149th Armored Regiment

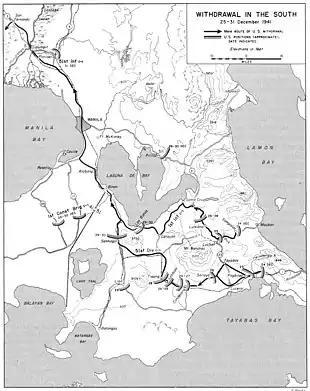
Map of Southern Luzon depicting United States Army Forces in the Far East movements in December 1941

Company C was assigned to the area east of Mount Banahao and attached to the Philippine Army 1st Infantry Regiment of the 1st Infantry Division. The commanding general of the South Luzon Force, Brigadier General Albert M. Jones, heard from a motorcycle messenger from Company C on Christmas Day that the 1st Infantry Regiment had prematurely moved westward away from their position at Sampaloc. He then instructed Company C to engage the Japanese who had landed at Mauban. He decided to conduct a reconnaissance himself using a half-track from Company C, and they were engaged by a Japanese patrol north of the town of Piis. During the engagement the half-track became immobilized in a ditch, however the crew was able to disperse the patrol allowing Jones and the crew to carry the half-track's machine guns back to friendly lines. For their action, Jones recommended the crew members receive the Distinguished Service Cross; by the April 1946, when the recommendation was finally processed, the awards were downgraded to Silver Stars and only one of the five crew, Sergeant Leon Elliot, was still alive.